Herman Heijenbrock

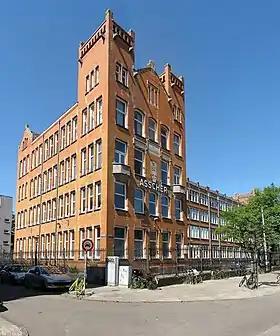
Former location of the NINT until 1997.

The Museum van den Arbeid was opened in 1929 and was situated in an old school located on the corner of the Marnixstraat at Rozengracht 224-226 in Amsterdam (torn down, the site is currently a fire station ). In 1980 the name was changed to "Nederlands Instituut voor Nijverheid en Techniek" (NINT) and moved to the Tolstraat 127 (the former headquarters of the Royal Asscher Diamond Company). In 1997 the NINT closed and the collection was absorbed by NEMO. Nemo sold 400 of his works to the Gemeente Museum Helmond. The archive of his museum is in the hands of the Amsterdam City Archives.